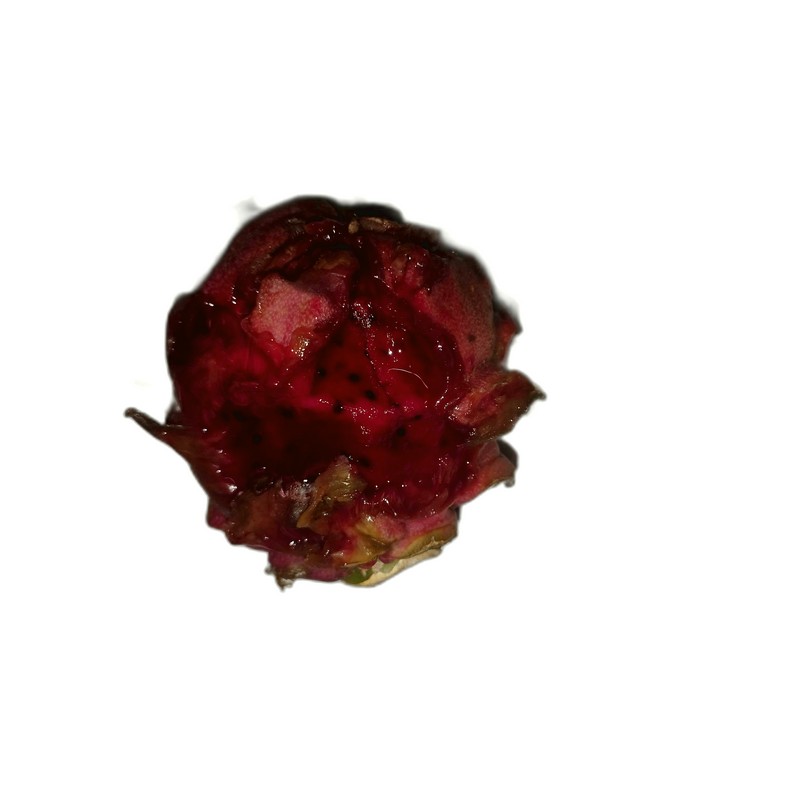
Label: Defect Dragon Fruit